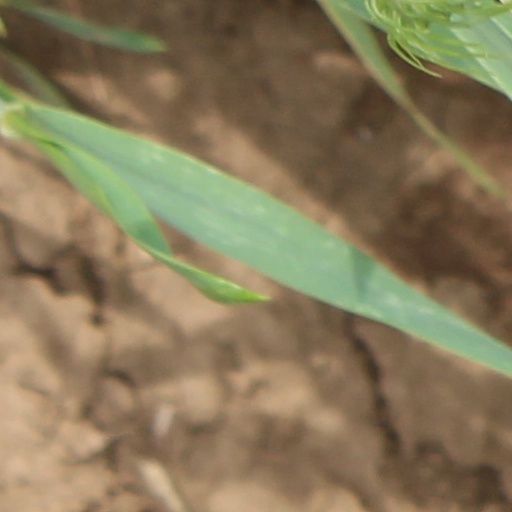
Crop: wheat